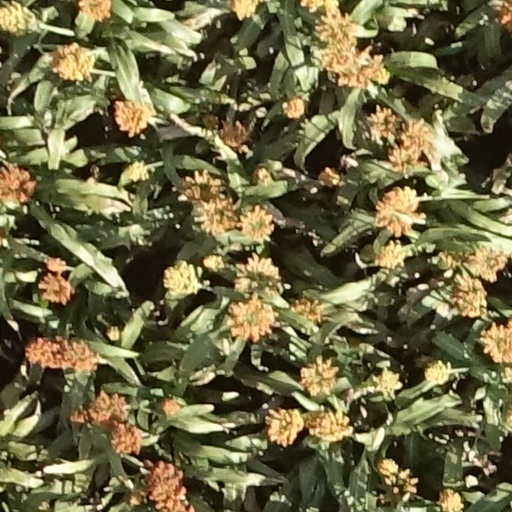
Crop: sorghum